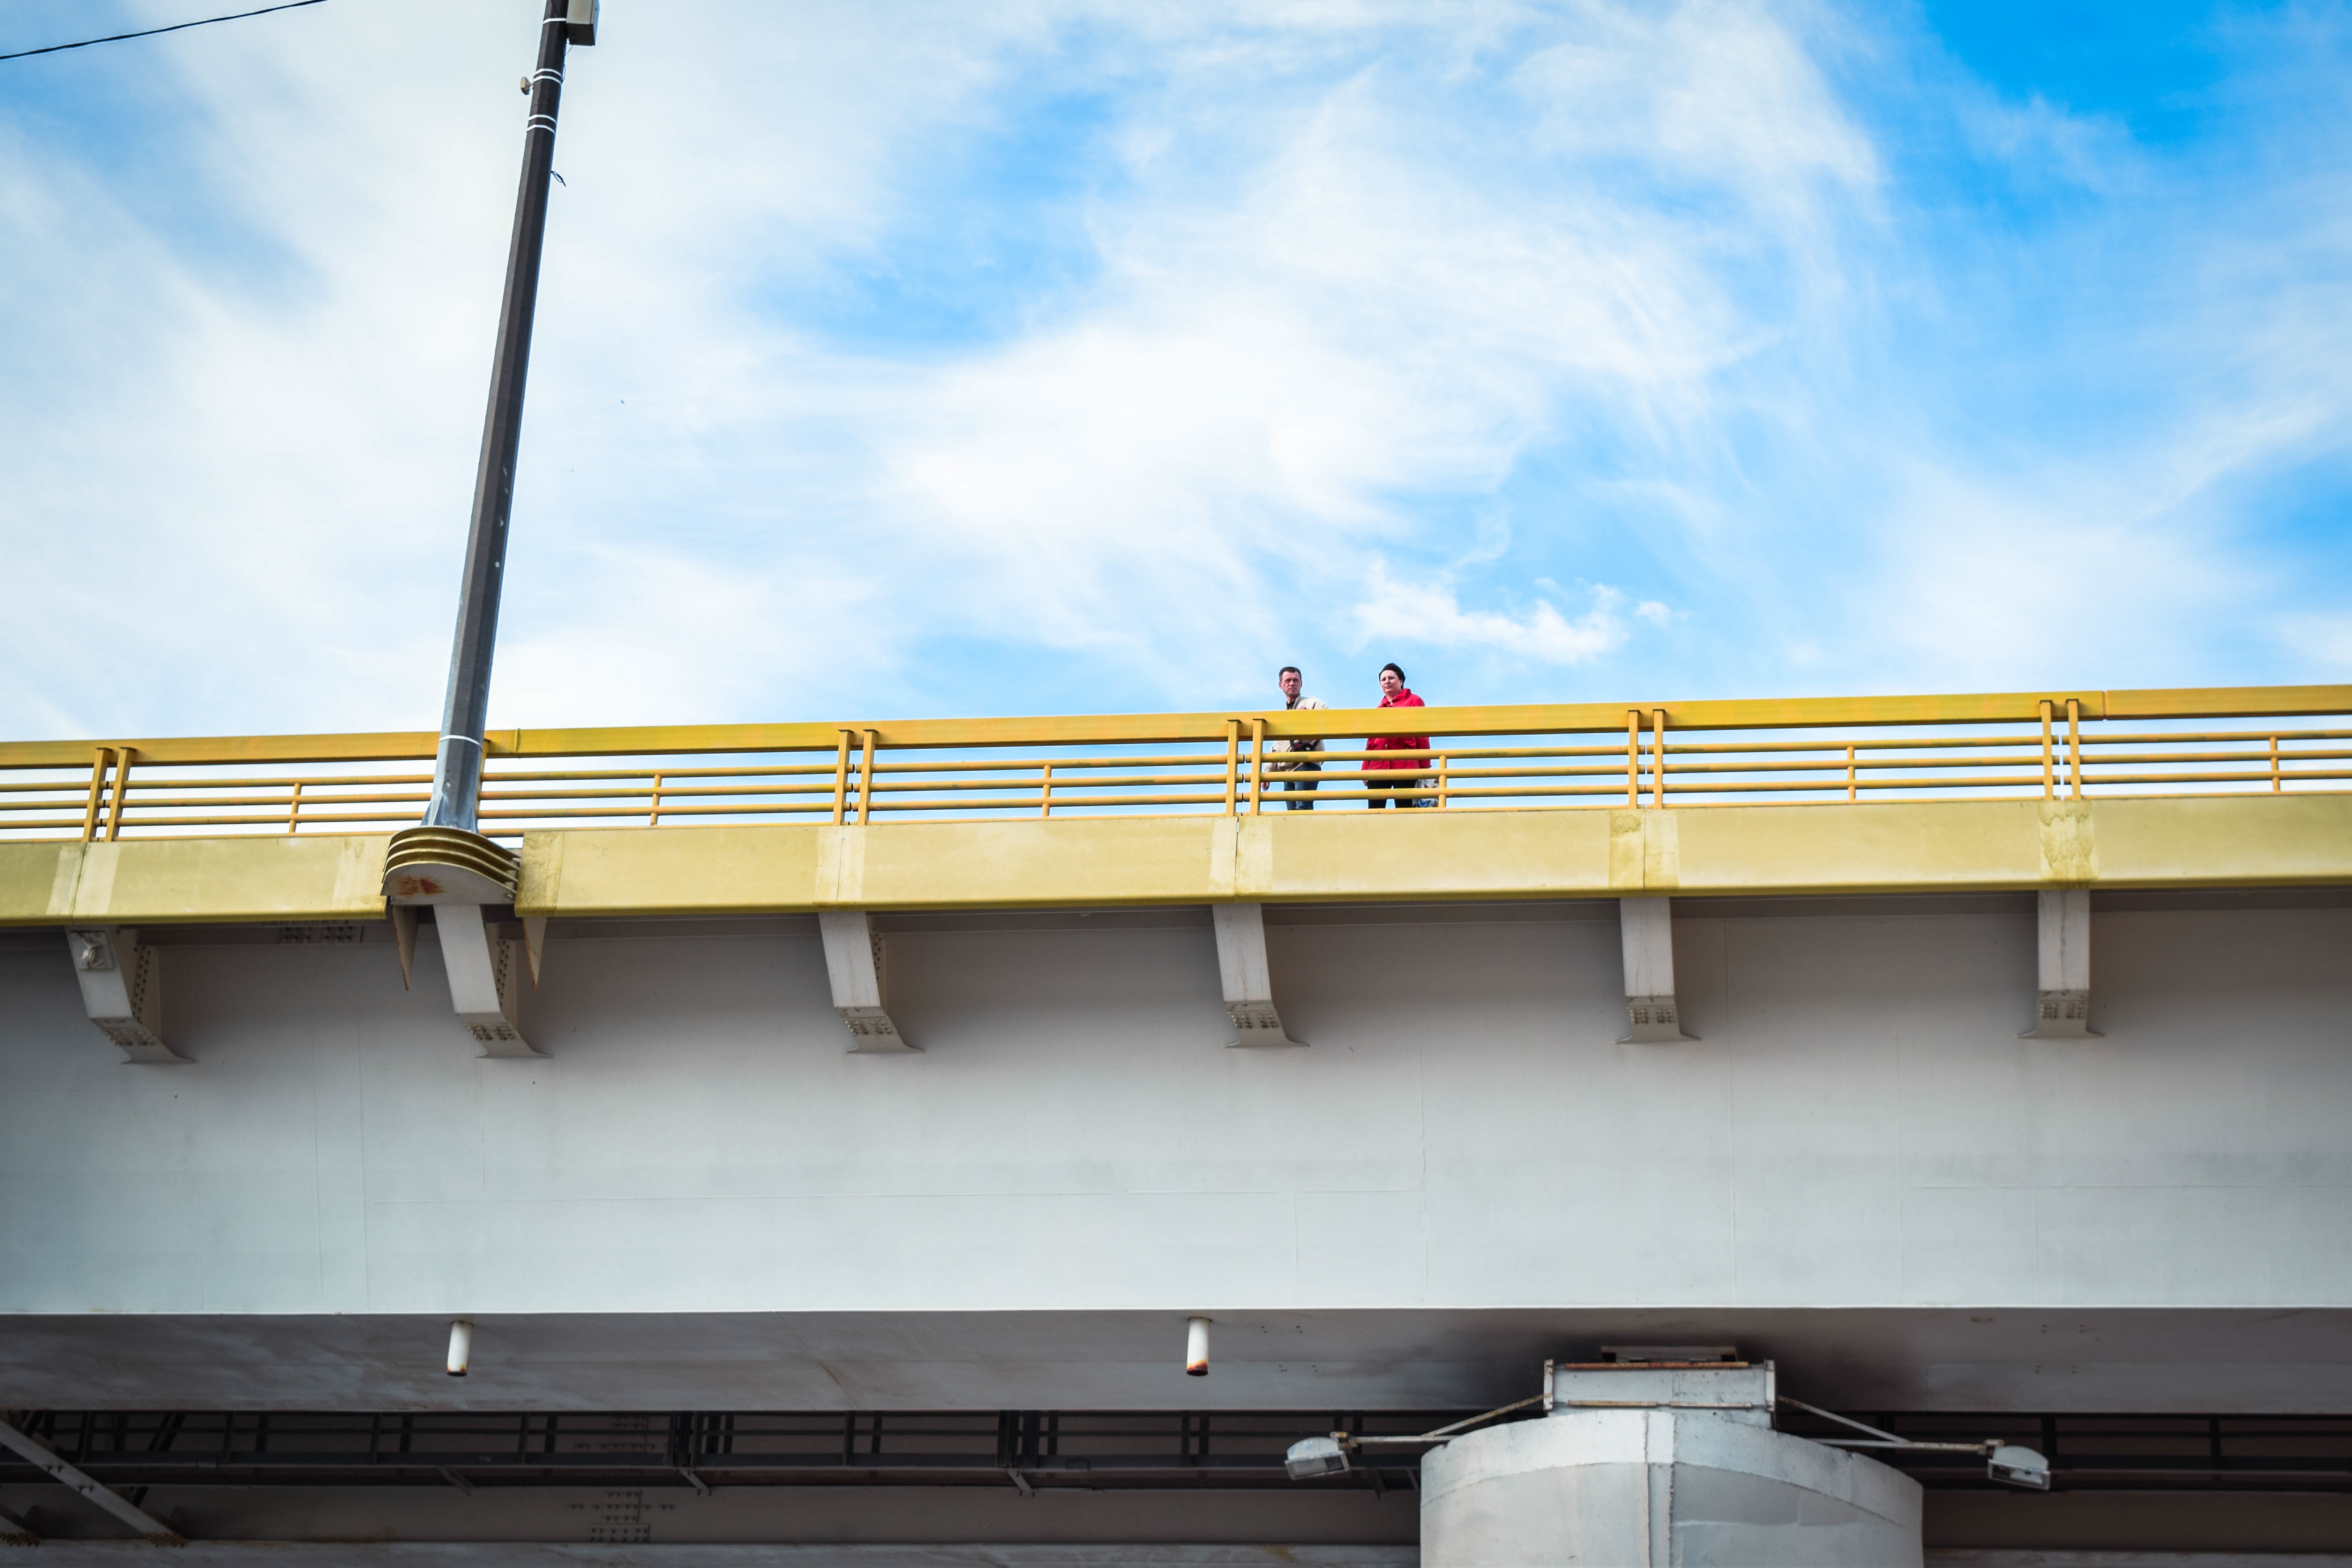
structure, roof, beam, line, facade, stadium, handrail, shape, sport venue